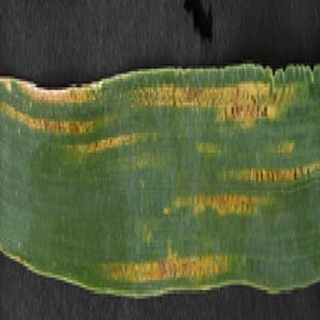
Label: wheat_yellow_rust